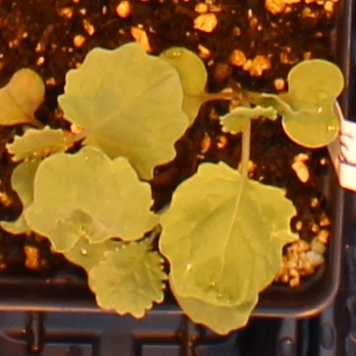
Label: Canola